Malabar grey hornbill

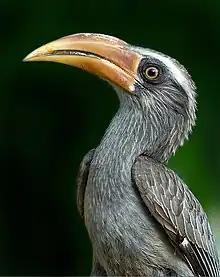
An adult male

The Malabar grey hornbill is a large bird, but at in length it is still the smallest of the Asian hornbills. It has a tail and pale or yellowish to orange bill. Males have a reddish bill with a yellow tip, while the females have a plain yellow bill with black at the base of the lower mandible and a black stripe along the culmen. They show a broad whitish superciliary band above the eye, running down to the neck. They fly with a strong flap and glide flight and hop around heavily on the outer branches of large fruiting trees. They have brown-grey wings, a white carpal patch and black primary flight feathers tipped with white. The Indian grey hornbill, which is found mainly on the adjoining plains, is easily told apart by its prominent casque, and in flight by the white trailing edge of the entire wing. The Malabar grey hornbill has a grey back and a cinnamon vent. The long tail is blackish with a white tip, and the underparts are grey with white streaks. The long curved bill has no casque. Immature birds have browner upperparts and a yellow bill. Young birds have a dull white or yellow iris.